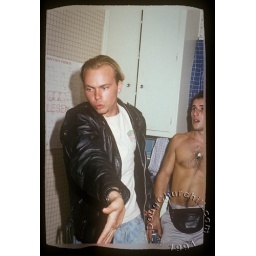
Shane in the kitchen at my house in Burbank, Alan is in the background.